Elizabeth Williams (artist)

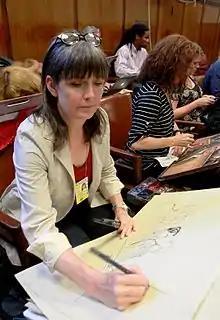
Courtroom artist Elizabeth Williams sketching Dominique Strauss-Kahn at his New York court hearing on July 1, 2011

Elizabeth Williams is a New York City-based illustrator, courtroom artist and author. She has covered many high-profile court cases such as those of John DeLorean, Martha Stewart, John Gotti, Michael Milken, Bernard Madoff, Dominique Strauss-Khan, Michael Cohen, and the Times Square Bomber. Williams is the author with true crime writer Sue Russell of "The Illustrated Courtroom: 50 Years of Court Art", a history of American courtroom sketch artistry published by CUNY Journalism Press in 2014.